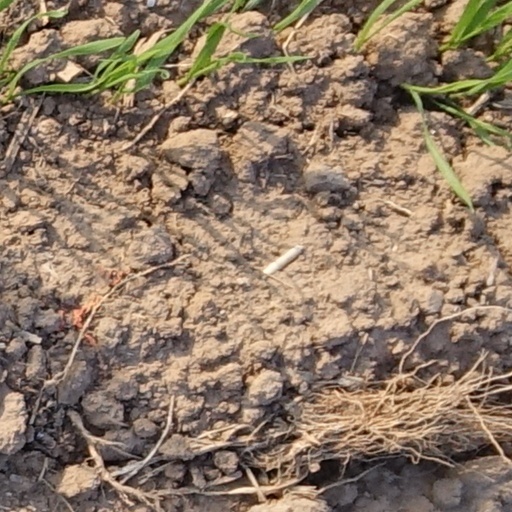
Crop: wheat